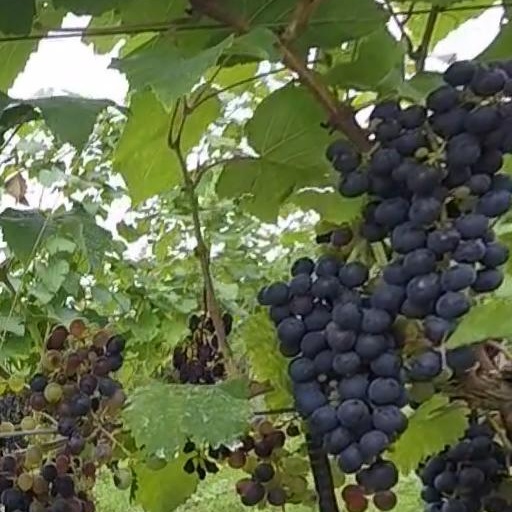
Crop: grape